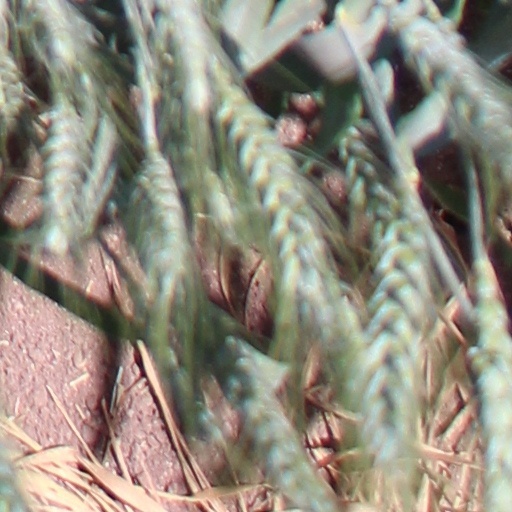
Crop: wheat